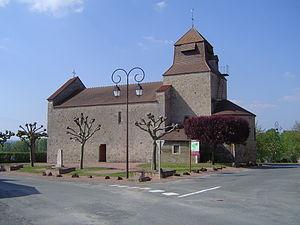
Lesme (église 3)
Lesme est une commune française située dans le département de Saône-et-Loire en région Bourgogne-Franche-Comté.